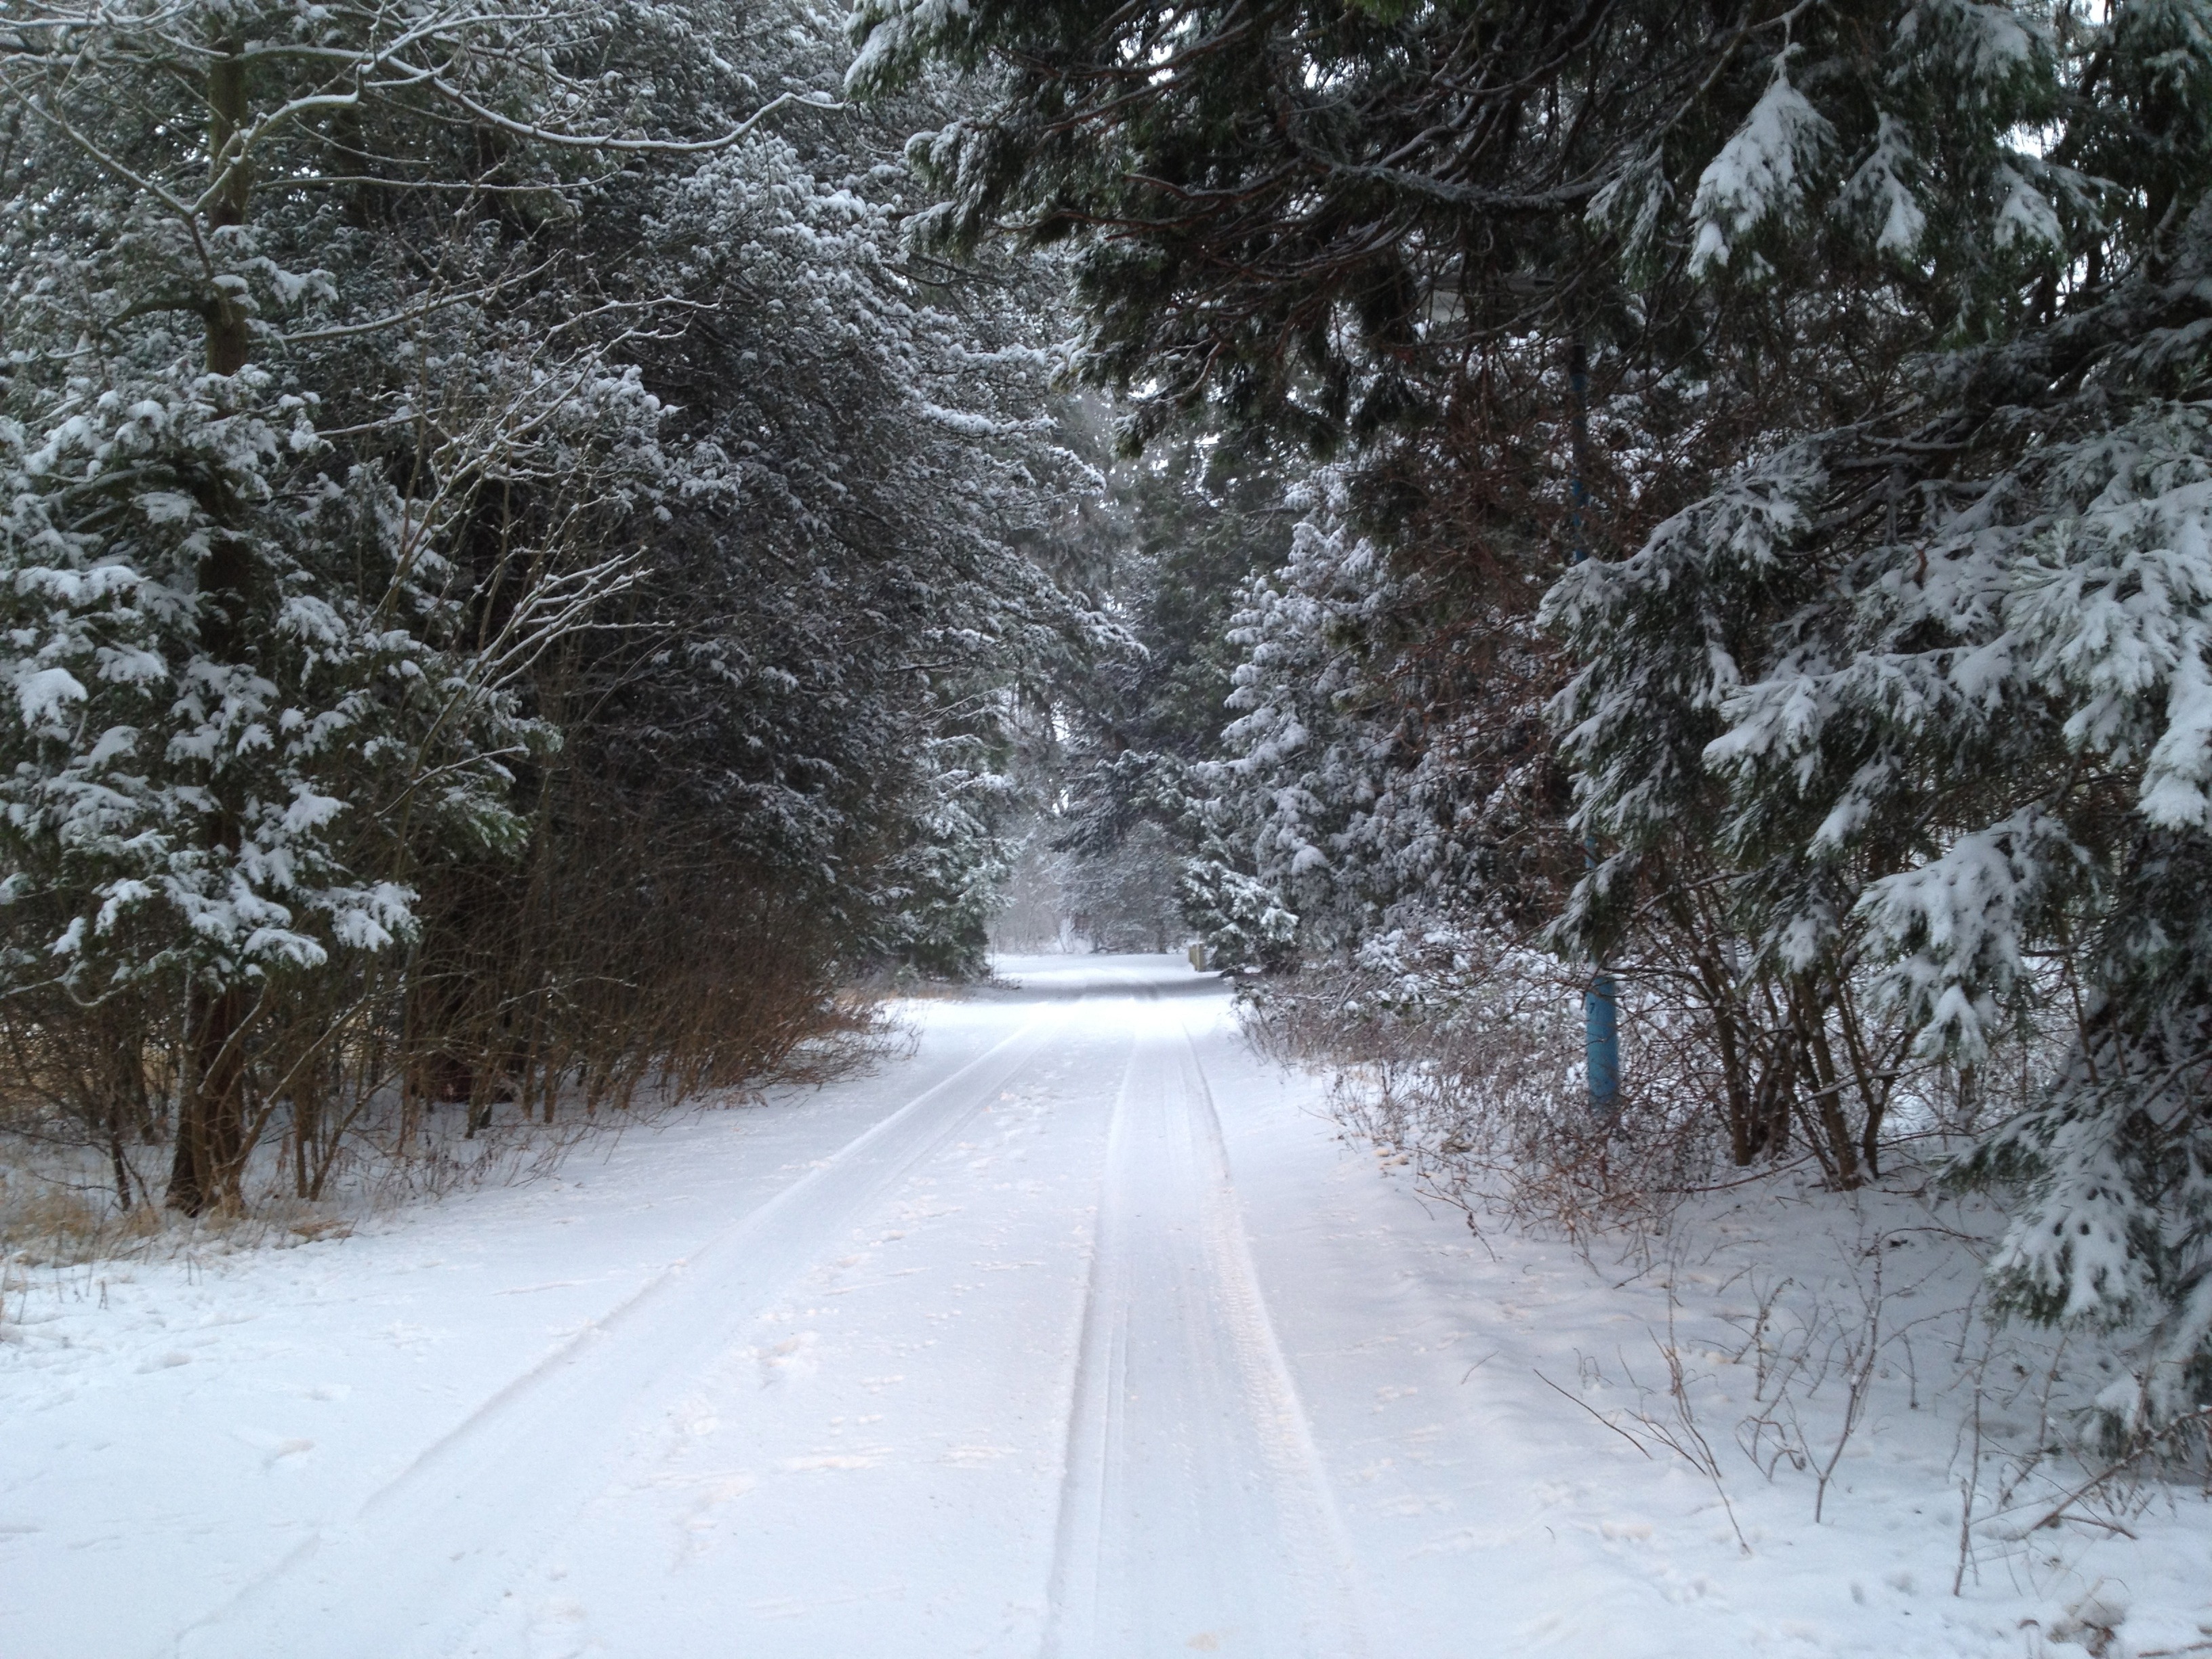
tree, nature, forest, snow, winter, track, frost, weather, season, trees, forrest, blizzard, freezing, winter trees, winter storm, rain and snow mixed